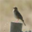
Label: bird